Buttonwood Park Zoo

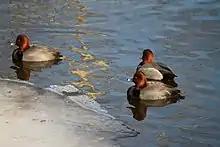
The Redhead Ducks exhibit

The land that would be used as the site of the Buttonwood Park Zoo was purchased by the city of New Bedford in 1892. In 1894, the Buttonwood Park Zoo was opened as a way to present New Bedford as a powerful and wealthy city. At the time of the zoo's founding, cities were not seen as world-class unless they had a zoo. During the summer of its opening, the zoo consisted primarily of native animals including black bears, foxes and deer. By 1912, the zoo expanded to include monkeys, elk and bison.